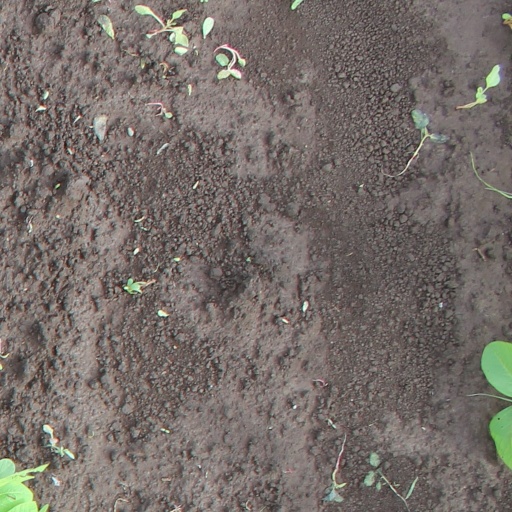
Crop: soybean